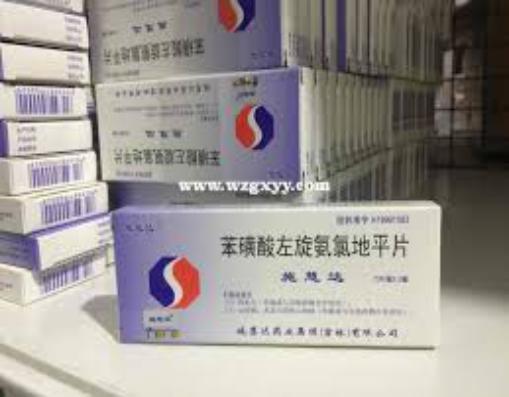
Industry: Medical